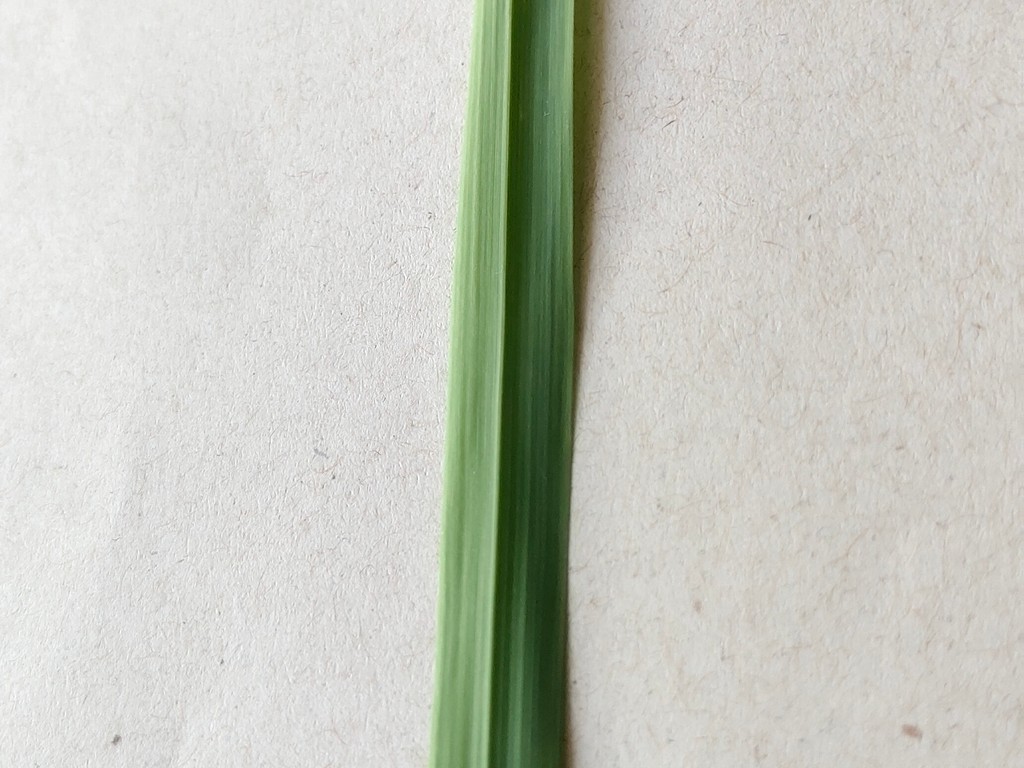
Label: Healthy